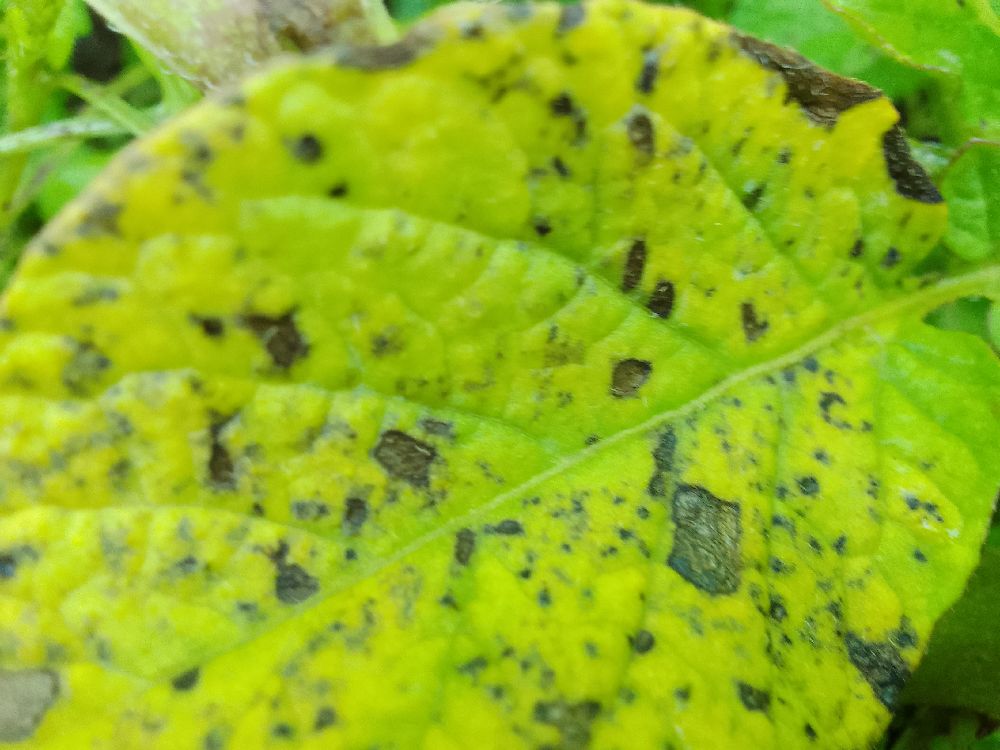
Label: Early blight